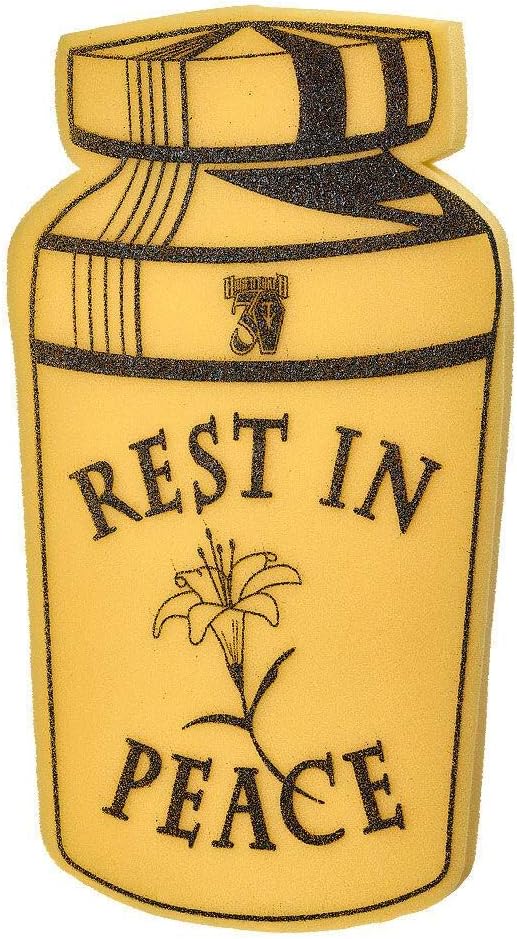
WWE Undertaker 30 Years Retro Foam Urn Black/Purple
Category: Sports & Outdoors
Just like the one released in the early 90's, we're bringing back this foam urn to commemorate 30 Years of The Undertaker! On the front, Undertaker's most famous catchphrase is featured, and on the back, The Deadman's signature. Go retro with this Official Undertaker Foam Urn! 10.7“ x 18.5“ 1“ Thickness Gold colored Foam - double-sided black print
Features: Just like the one released in the early 90's, we're bringing back this foam urn to commemorate 30 Years of The Undertaker | On the front, Undertaker's most famous catchphrase is featured, and on the back, The Deadman's signature | Go retro with this Official Undertaker Foam Urn | 10 | 7“ x 18